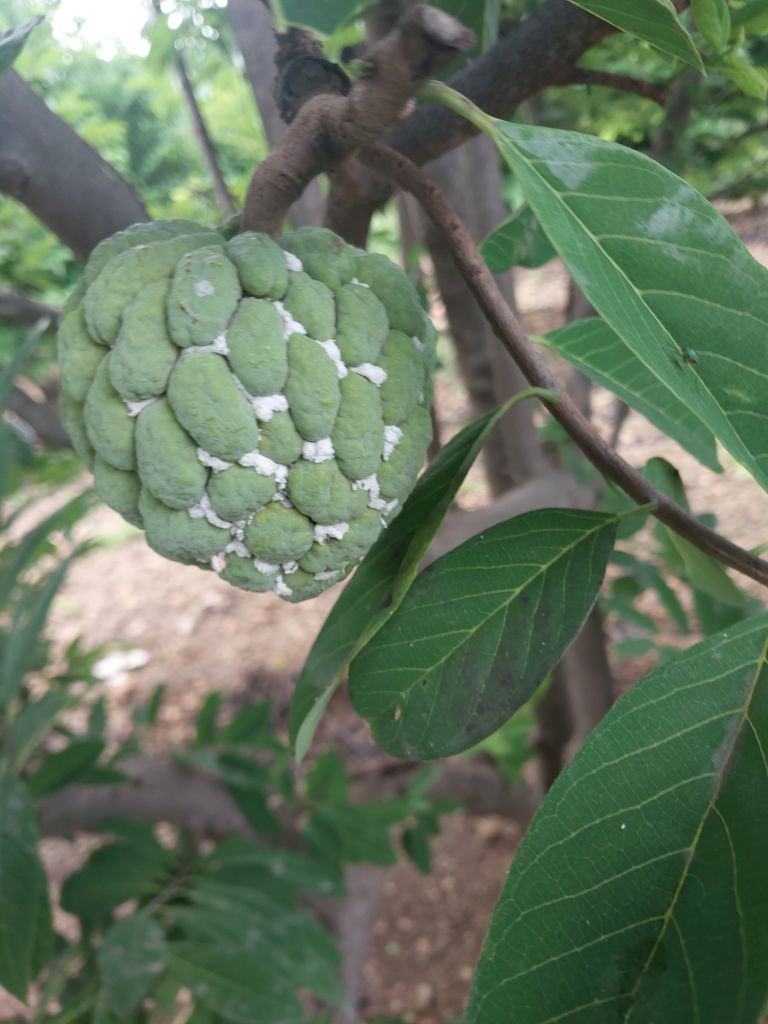
Disease label: Mealy Bug